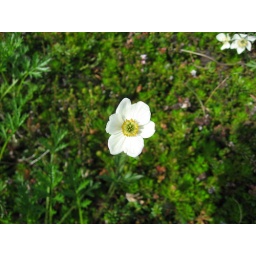
Tiny white moss flower in alaska